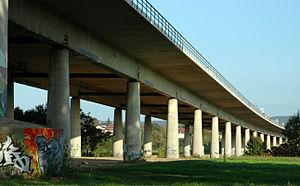
Hellmut Homberg est un ingénieur civil allemand né à Barmen le 5 septembre 1909, et mort à Hagen, Rhénanie-du-Nord-Westphalie, le 7 juillet 1990.